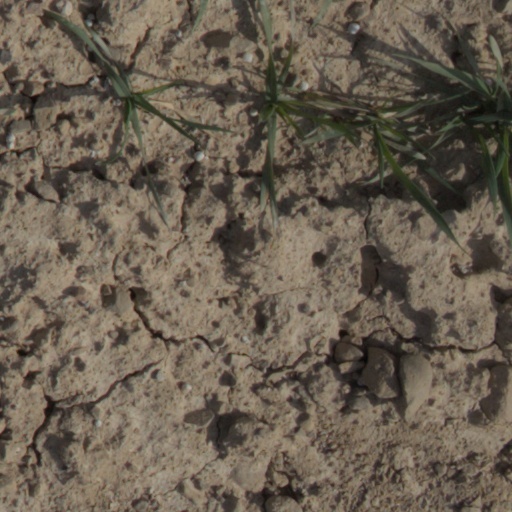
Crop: wheat